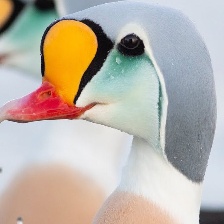
Species: KING EIDER
Scientific name: SOMATERIA SPECTABILIS
ImageNet parent category: drake